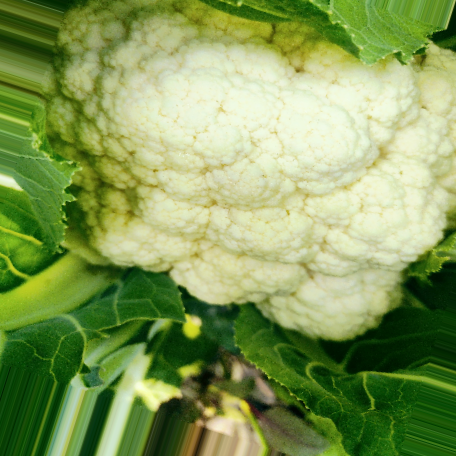
Label: Disease Free